Police armored vehicle

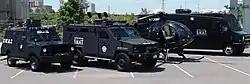
Metro Nashville Police SWAT vehicles. From left to right: Cadillac Gage Ranger, Lenco BearCat, MD 500 helicopter, tactical operations center step van

A police armored vehicle, also referred to as a police rescue vehicle, armored rescue vehicle, tactical police vehicle, or SWAT vehicle, is a non-military armored vehicle used by police, primarily police tactical units and riot police, to respond to incidents that necessitate their use. They are most often in configurations similar to military light utility vehicles, infantry mobility vehicles, or armoured personnel carriers. They are generally designed to have armor that can sufficiently block high-caliber rounds, space to carry the unit's equipment, and sufficient passenger seating; some also allow for additional personnel to hang onto the side of the vehicle in transit.